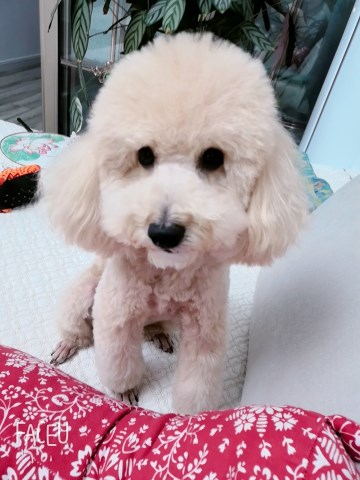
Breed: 7449-n000128-teddy